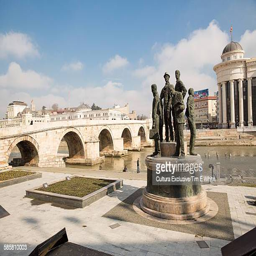
statues near the old town bridge